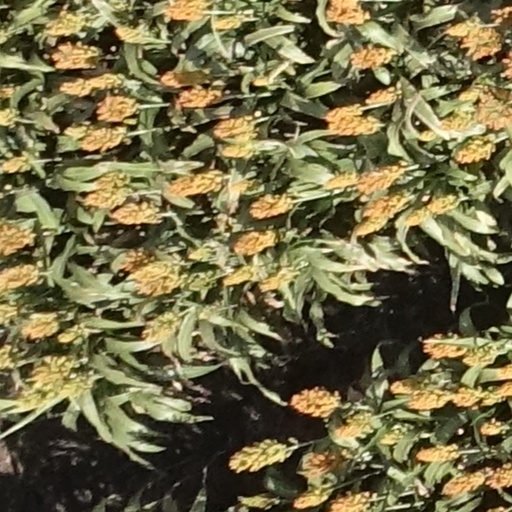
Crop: sorghum